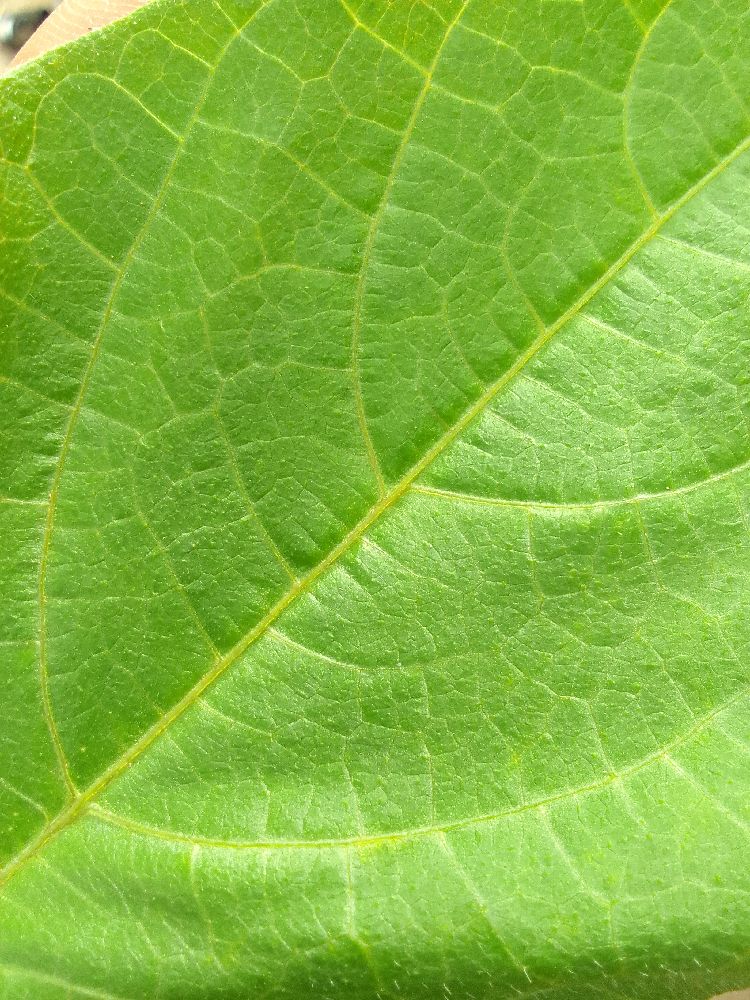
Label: healthy